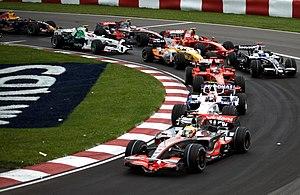
Le tourisme au Québec représente le cinquième produit d'exportation en importance du Québec. Près de 30 000 entreprises sont liées à cette industrie, dont 70 % sont situées à l'extérieur de Montréal et de la ville de Québec. Elles emploient plus de 400 000 personnes, la majorité dans les secteurs de la restauration et de l'hébergement. En 2010, près de 27 millions de touristes ont visité le Québec, dont les trois quarts proviennent du Québec et l'autre quart de l'extérieur, particulièrement des marchés limitrophes. Les touristes français sont ceux qui séjournent le plus longtemps au Québec. Les marchés hors Québec génèrent la moitié des recettes touristiques. Ce sont les touristes espagnols qui dépensent le plus par nuitée au Québec, immédiatement suivis par les touristes des États-Unis.
Le Grand Prix automobile du Canada est une course automobile disputée au Canada et qui compte pour le championnat du monde de Formule 1 depuis 1967.
Le Grand Prix du Canada 2008, disputé sur le circuit Gilles Villeneuve à Montréal le 8 juin 2008, est la septième manche du championnat 2008 de Formule 1 et la 792ᵉ course du championnat du monde de Formule 1 courue depuis 1950. L'épreuve marque le 30ᵉ anniversaire du premier Grand Prix de Formule 1 organisé sur ce circuit en 1978.